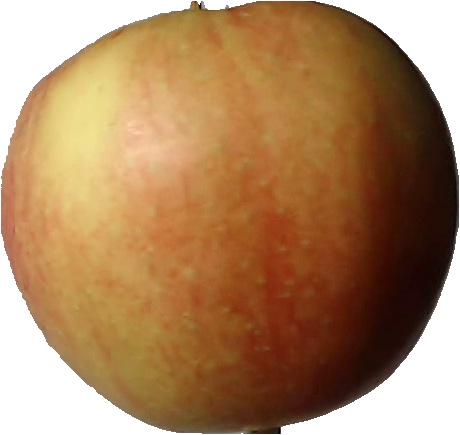
Label: apple_red_2